Church of the Holy Trinity, Long Sutton

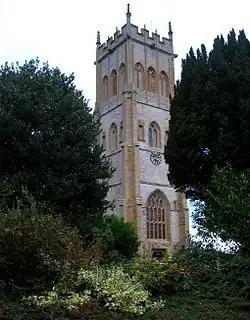

The Church of the Holy Trinity in Long Sutton, Somerset, England dates from the 15th century and has been designated as a Grade I listed building.